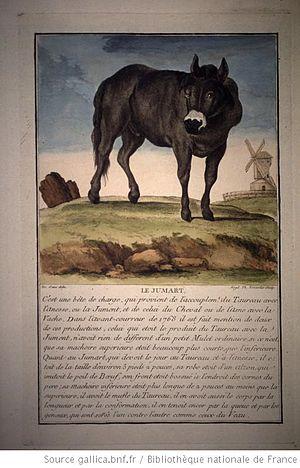
Représentation d'un joumart en 1776
Le jumart, mâle ou femelle, était, selon une croyance répandue au XVIIIᵉ siècle, un hybride issu de l'âne ou de l'étalon avec une vache ou d'un taureau avec une ânesse ou une jument. On a également employé les noms bif et baf pour désigner, respectivement, l'hybride de l'étalon et de la vache ou du taureau et de la jument.